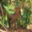
Label: deer